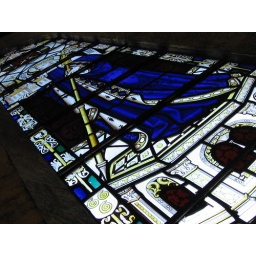
Stained glass window at St. Alban's Anglican Church in Copenhagen. Vidriera en la iglesia anglicana de St. Alban's en Copenague